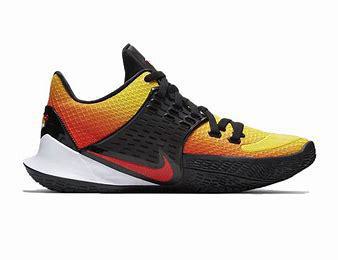
Brand: Nike
Model: Kyrie 2